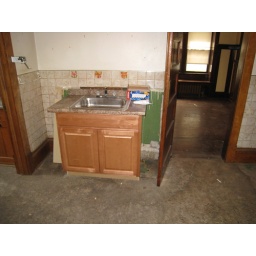
This is really just sitting loose. I'll move the sink over to the other side of the door soon.